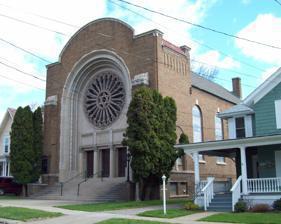
Building: Temple B'Nai Israel (Olean, New York)
Country: United States of America
Year built: 1929
For similarly named synagogues, see B'nai Israel . Temple B'Nai Israel (former) The former Temple B'Nai Israel, in 2012 Religion Affiliation Conservative Judaism (former) Ecclesiastical or organizational status Synagogue (1929 – 2019) Status Closed and deconsecrated Location Location 127 S. Barry Street, Olean , Cattaraugus County , New York Location in New York Geographic coordinates 42°04′34.5″N 78°25′39″W / 42.076250°N 78.42750°W / 42.076250; -78.42750 Architecture Architect(s) J. Milton Hurd Founder Harris W. Marcus Date established 1894 (as a congregation) Completed 1929 Temple B'Nai Israel U.S. National Register of Historic Places Area less than one acre NRHP reference No. 11000995 Added to NRHP January 4, 2012 Temple B'Nai Israel is a deconsecrated synagogue located in Olean , Cattaraugus County , New York , in the United States. The synagogue was erected in 1929, closed in 2019 and was deconsecrated in December 2020; the building was listed on the National Register of Historic Places in 2012 and has been used as a community theater since the deconsecration. The B'Nai Israel Congregation that occupied the synagogue, a Conservative / Reform Jewish congregation established in 1894 as the Olean Hebrew Association, continues to operate using rented space elsewhere in Olean. History The congregation was established by Harris W. Marcus, a native of Mobile, Alabama who had moved from Brooklyn and settled in Olean in 1881, establishing the first Jewish community in the region. Its attendance peaked during the World War II era as Jewish communities joined in solidarity against the ongoing Holocaust . A Sefer Torah was donated in 1941 by Oscar Rosenbloom, a local merchant. The membership was down to 23 families as of 2017. B'Nai Israel continued to hold its twice-monthly regular services at the time, but it was said to be in danger of closing within a decade due to the ongoing exodus of young people from the Olean region. Since deconsecrating its synagogue in 2020, it has rented space in the former Saint John's School on North Union Street for services. Heritage building B'Nai Israel's synagogue building from 1929 to 2019 was a three- to four-story tall, light brown brick structure with terra cotta decorative details. (Before the Temple was constructed, the Olean Jewish community had rented facilities to serve as a house of worship.) Built in 1929, it measures 85 feet long, 42 feet wide, and 50 feet tall. The front facade features a massive arched terra cotta portal encircling a large, round stained glass window. It was listed on the National Register of Historic Places in 2012. In July 2019, the synagogue announced that it would be closing after Yom Kippur services that fall as it sought to rent a smaller facility. A zoning variance was unanimously approved in August to allow the deconsecration . A Torah originally donated to the congregation was reunited with a family member of the original donor in 2019, Oscar Rosenbloom Jr., who then donated it to Camp Towonga , a Jewish youth summer camp outside Yosemite National Park in Northern California. The temple was formally deconsecrated in December 2020; attendance had fallen even further by then, with only 16 families attending the high holiday services, which are the most-attended services on the calendar. The building was sold to a local community theater organization, where it is in the process of being renovated into Olean Community Theatre . References